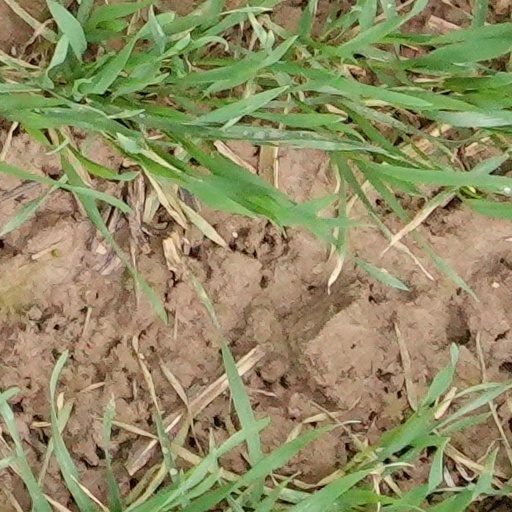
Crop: wheat